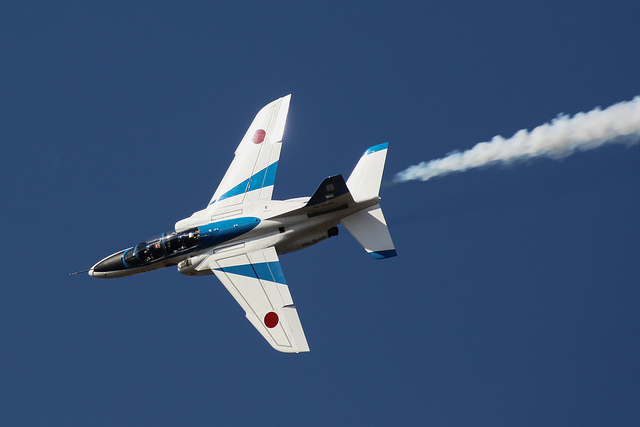
user: Given an image and a question. Answer the question in a short answer. Question: What is the jet of white called? Short Answer:
assistant: smoke